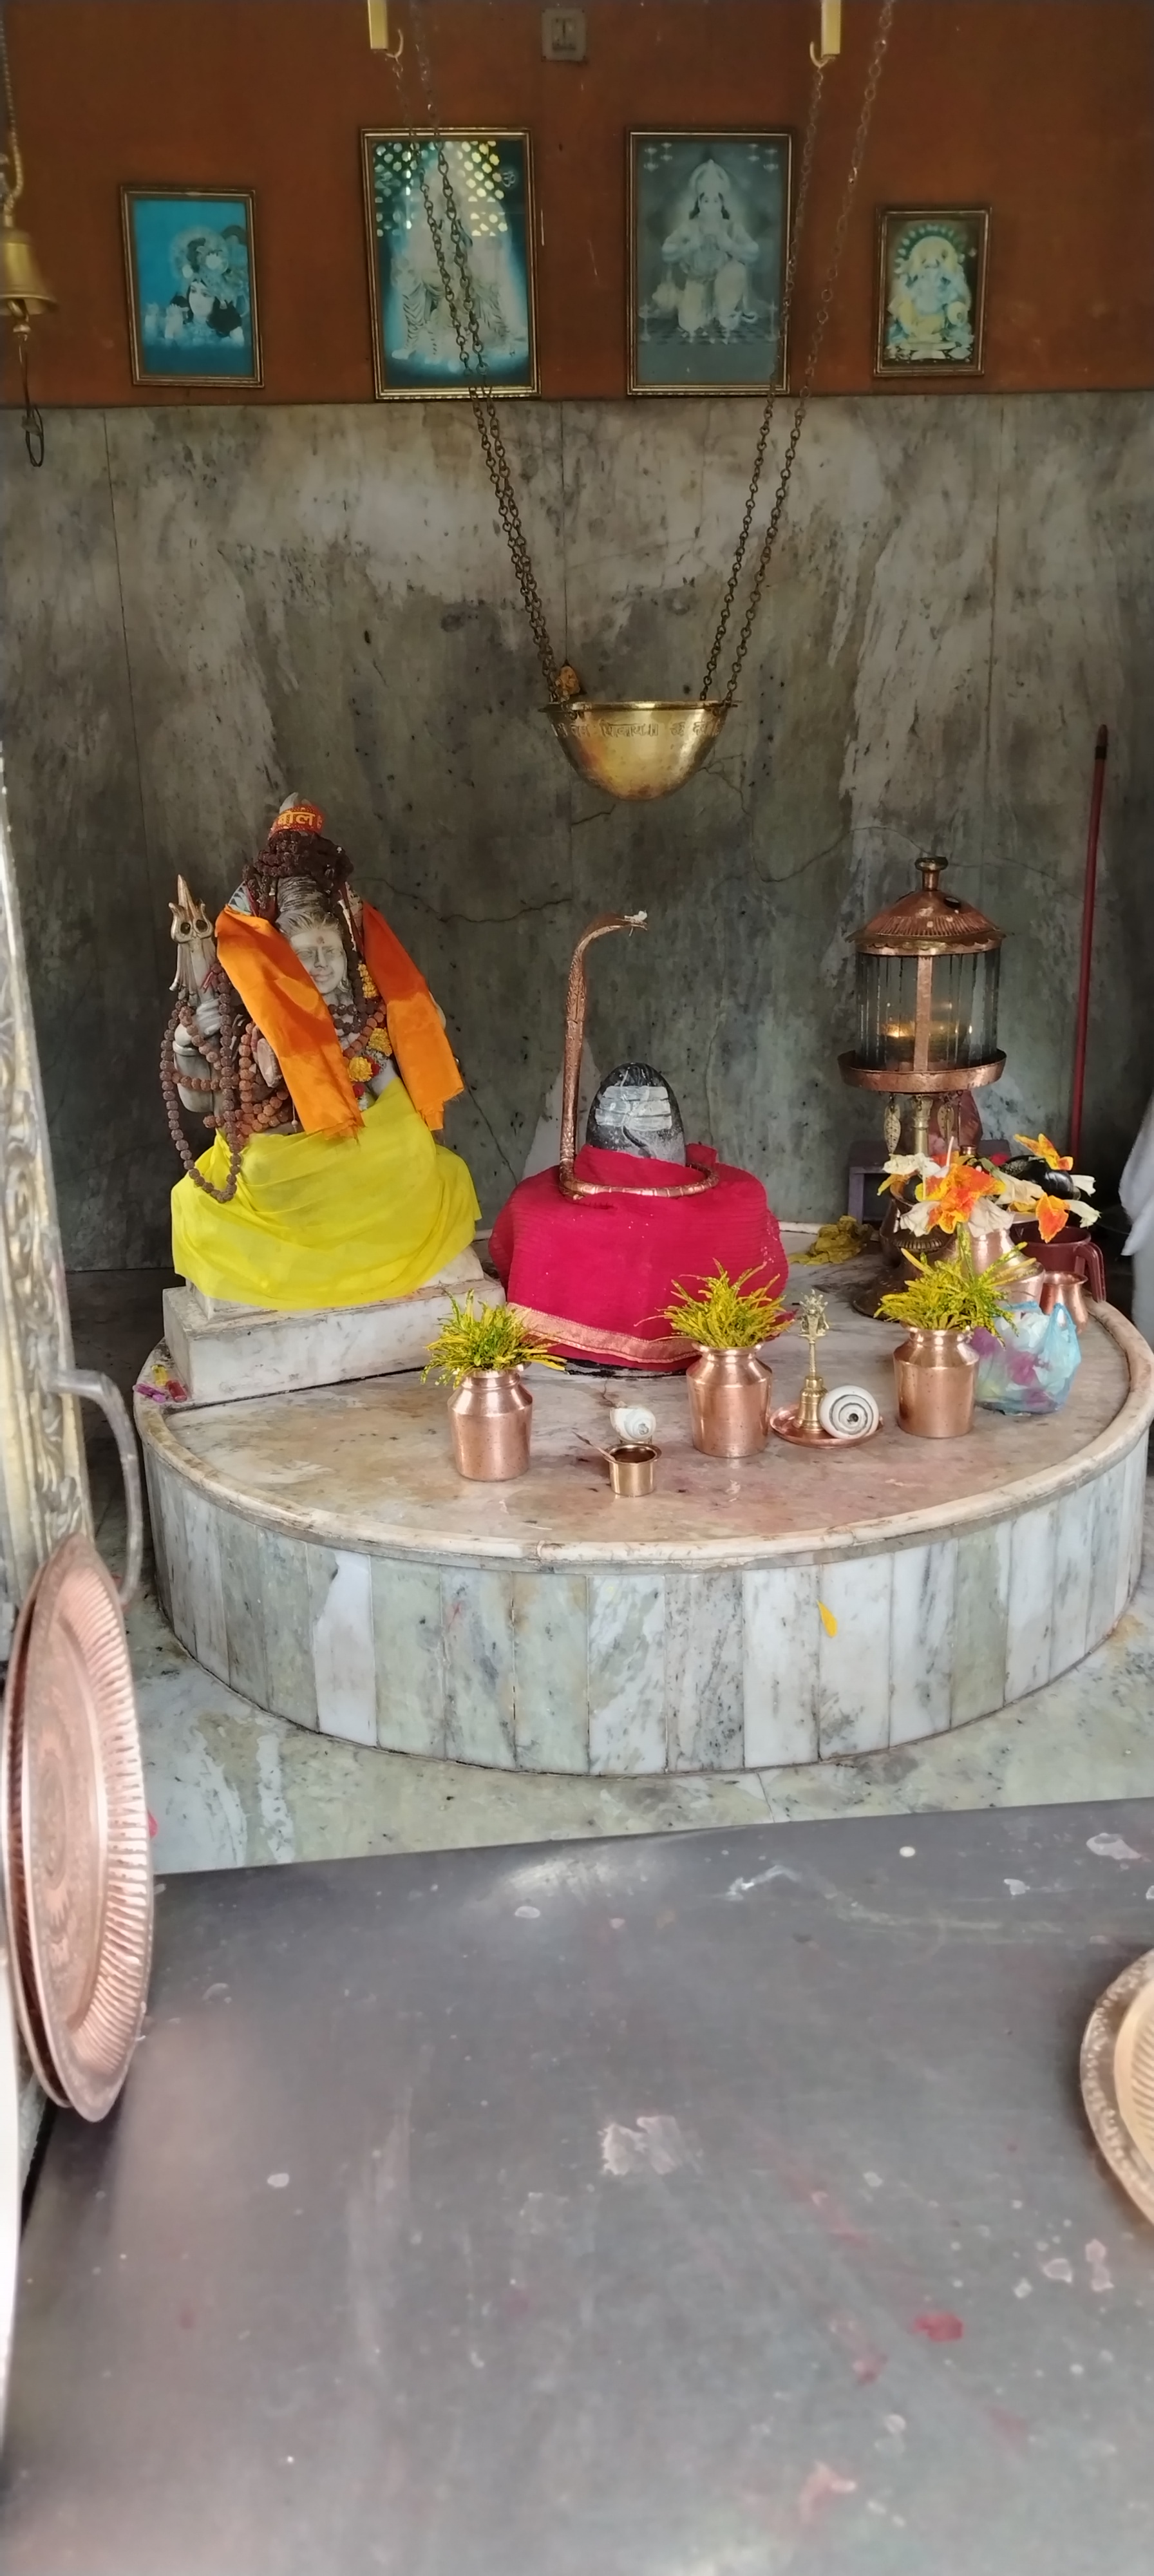
Heritage site: MahaKaleshwor_Shiva_Temple